Fun (magazine)

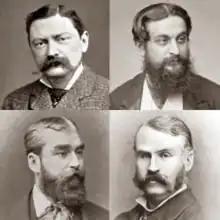
portraits, head and shoulders, of four white, Victorian men, all with moustaches and two also with beards

"Fun" was aimed at a well-educated readership interested in politics, literature and theatre. Like "Punch", it published satiric verse and parodies, as well as political and literary criticism, sports and travel information. These were often illustrated or accompanied by topical cartoons, often of a political nature. The more conservative and establishment-minded "Punch" took a condescending view of its upstart competitor. William Makepeace Thackeray, a longstanding contributor to the older publication, dubbed the new magazine "Funch". Mark Lemon, the editor of "Punch", nevertheless made frequent efforts to lure "Fun"s best contributors away. He succeeded with F. C. Burnand but failed with "Fun"s star contributor, W. S. Gilbert.